Oregon Air National Guard

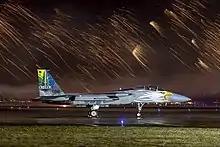
An F-15 of the 173rd Fighter Wing with the Oregon Air National Guard 75th Anniversary commemorative paint job at the Oregon International Air Show, 2016

The Oregon Air National Guard origins date to 30 July 1940 with the establishment of the 123rd Observation Squadron and is oldest unit of the Oregon Air National Guard. It is one of the 29 original National Guard Observation Squadrons of the United States Army National Guard formed before World War II. The unit consisted of two officers, 108 enlisted men and two aircraft, a North American BC-1A (like the AT-6) and a Douglas O-46A. The squadron flew observation missions primarily along the Pacific Coast and occasionally made mail flights. The 123rd Observation Squadron was ordered into active service on 15 September 1941 as part of the buildup of the Army Air Corps prior to the United States entry into World War II.